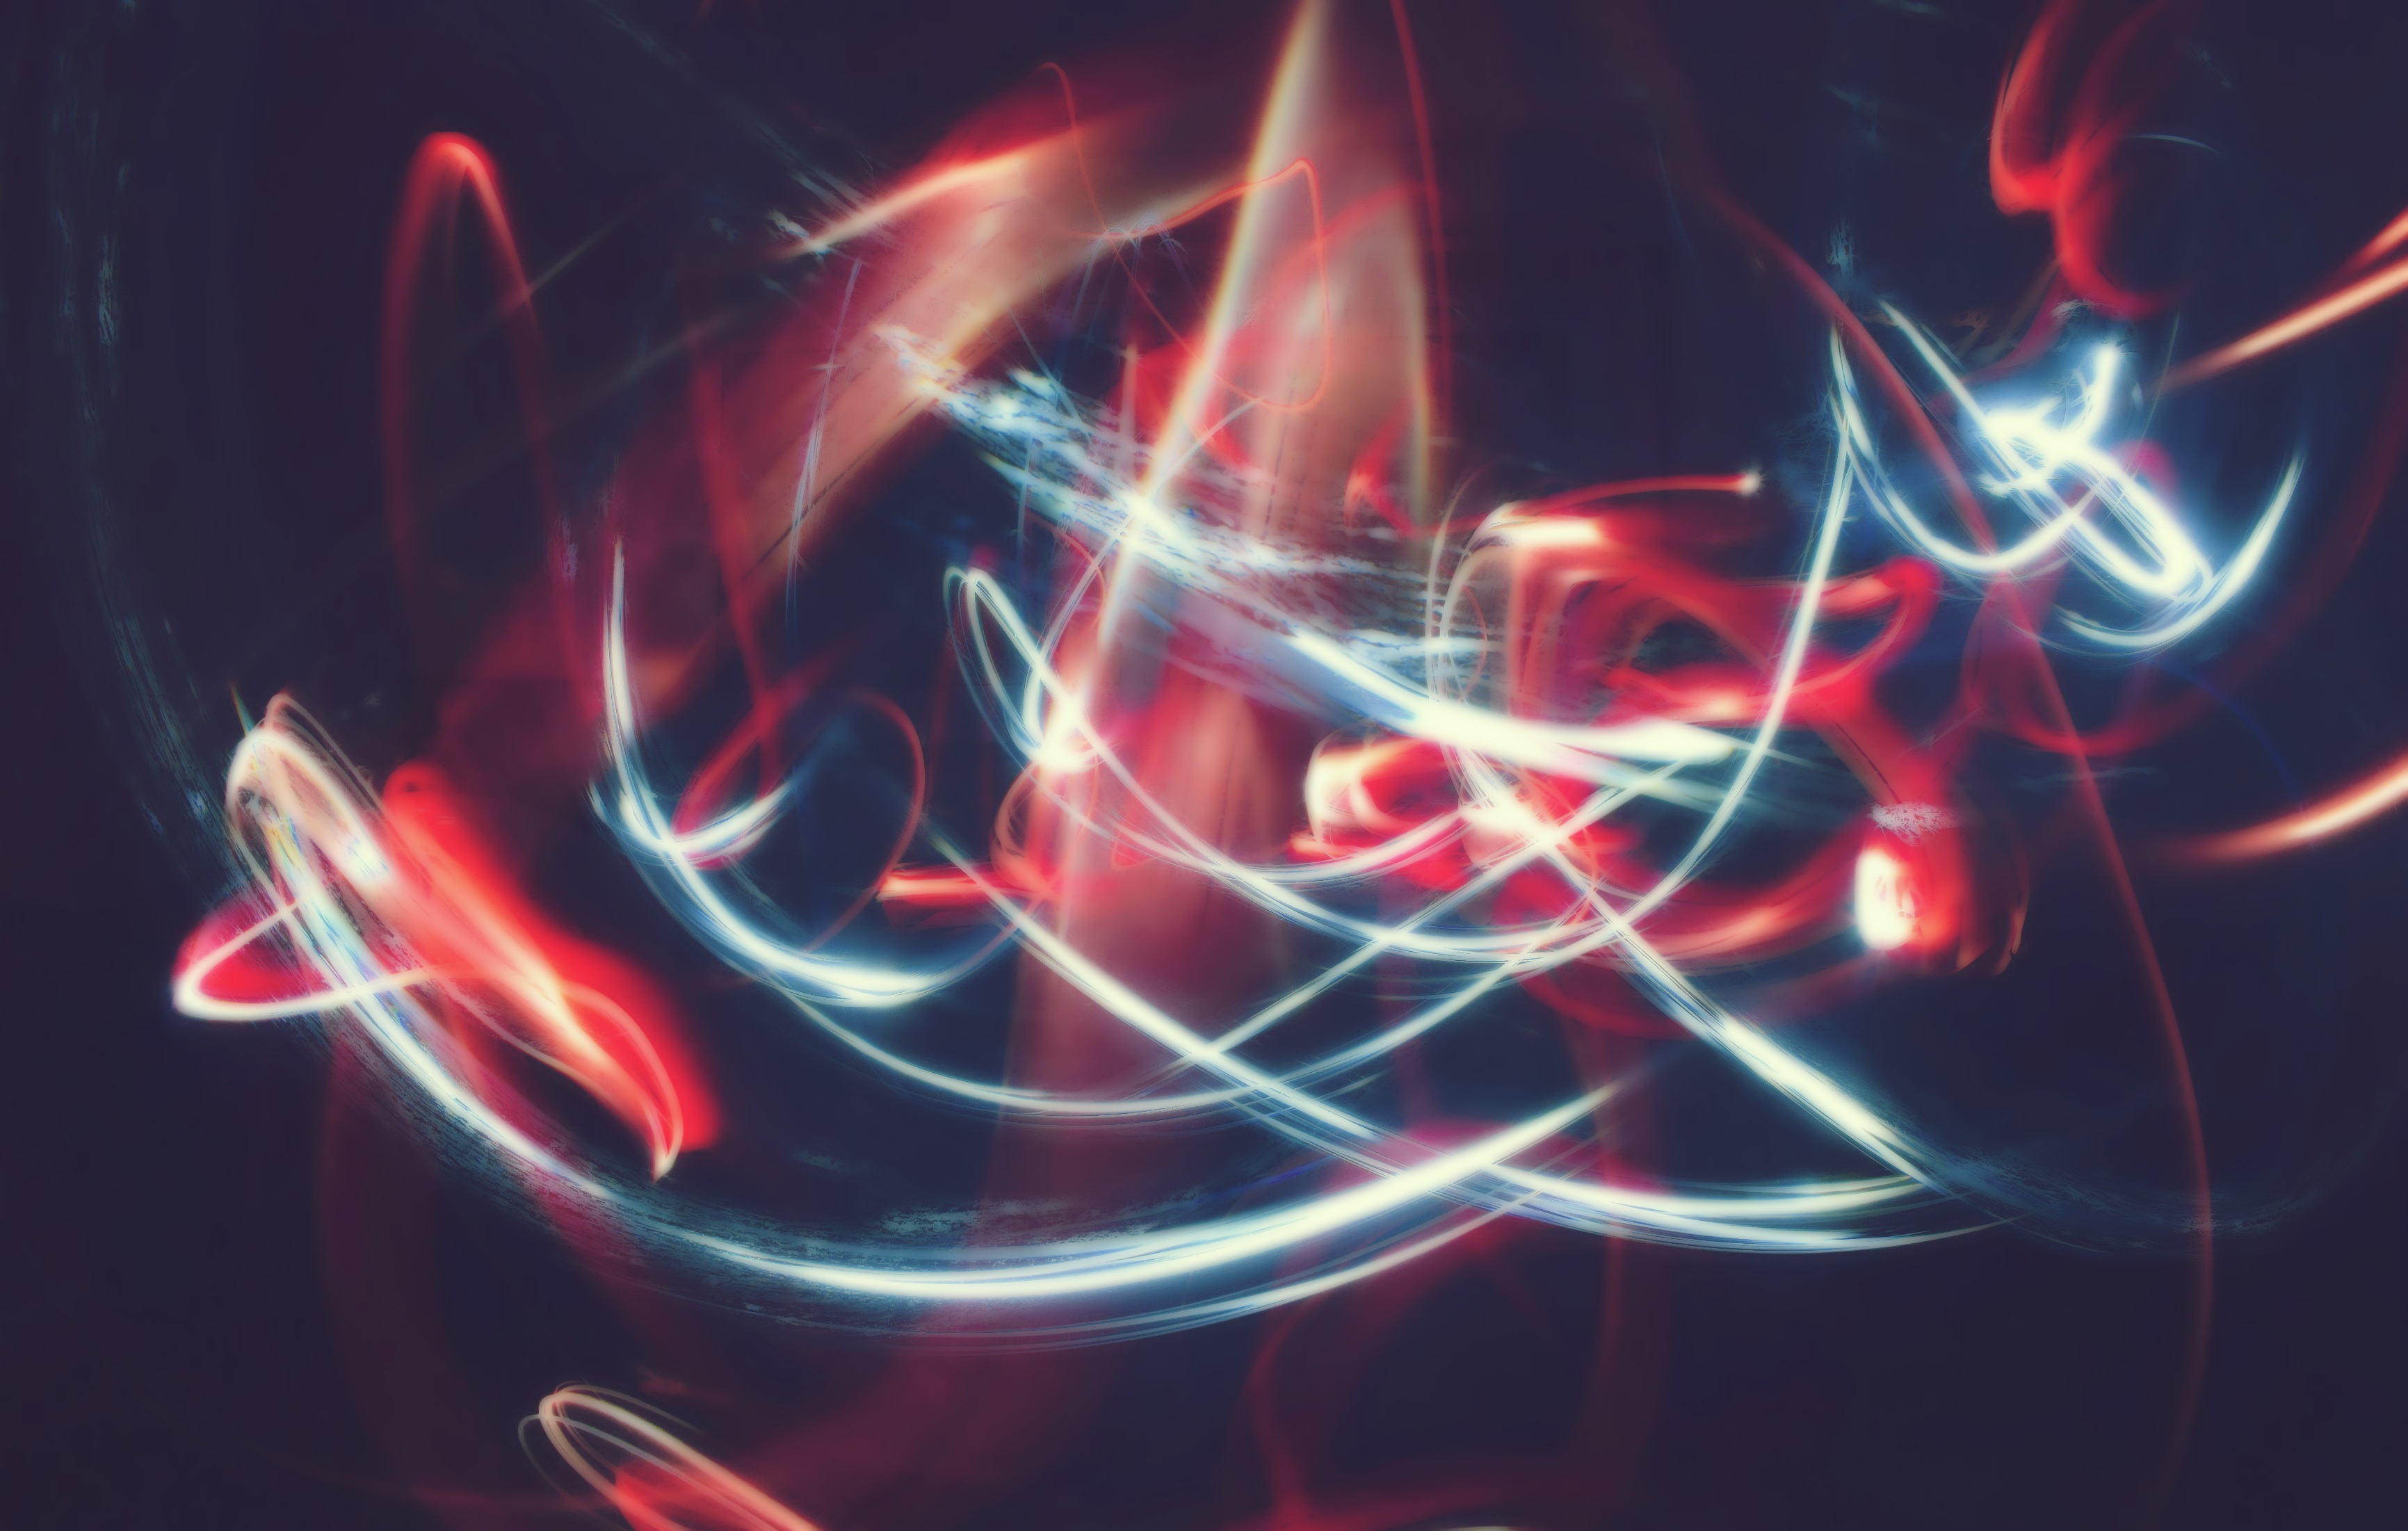
light, blur, abstract, number, beam, color, flame, circle, neon, neon sign, font, art, special effects, computer wallpaper